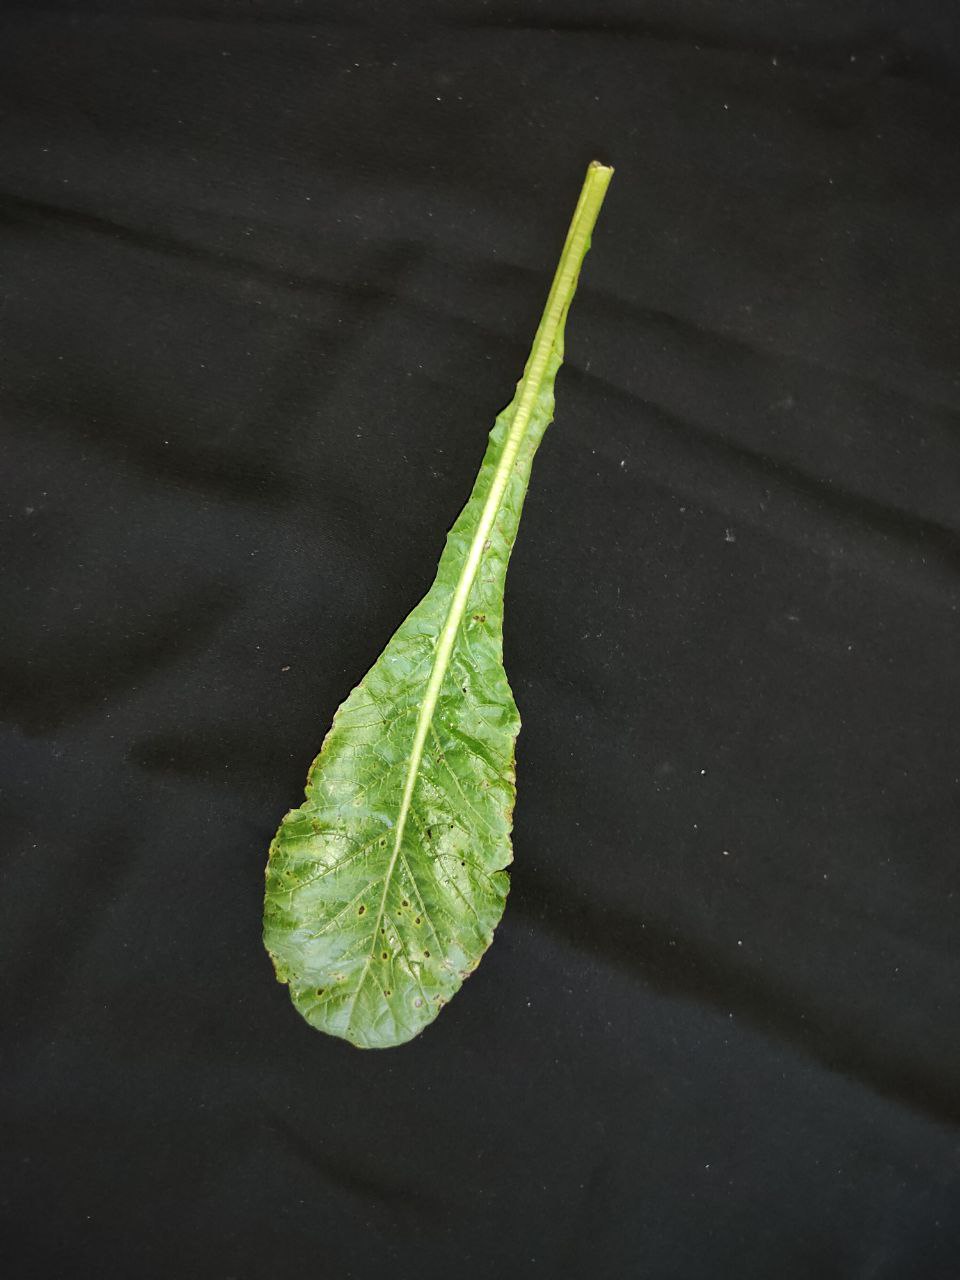
Label: Black leaf spot